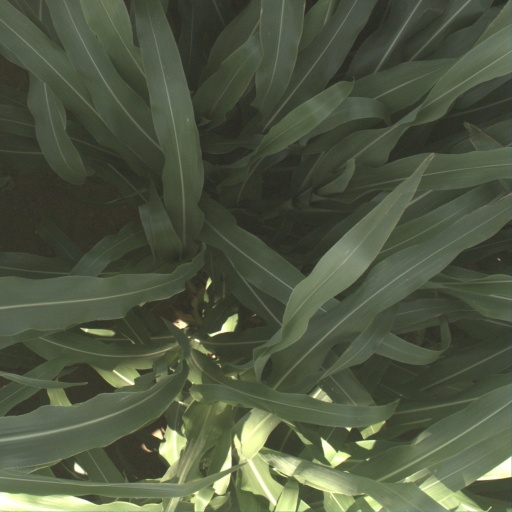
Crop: sorghum